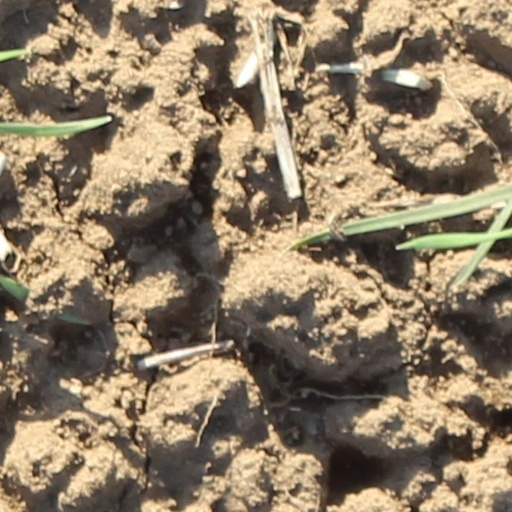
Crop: wheat